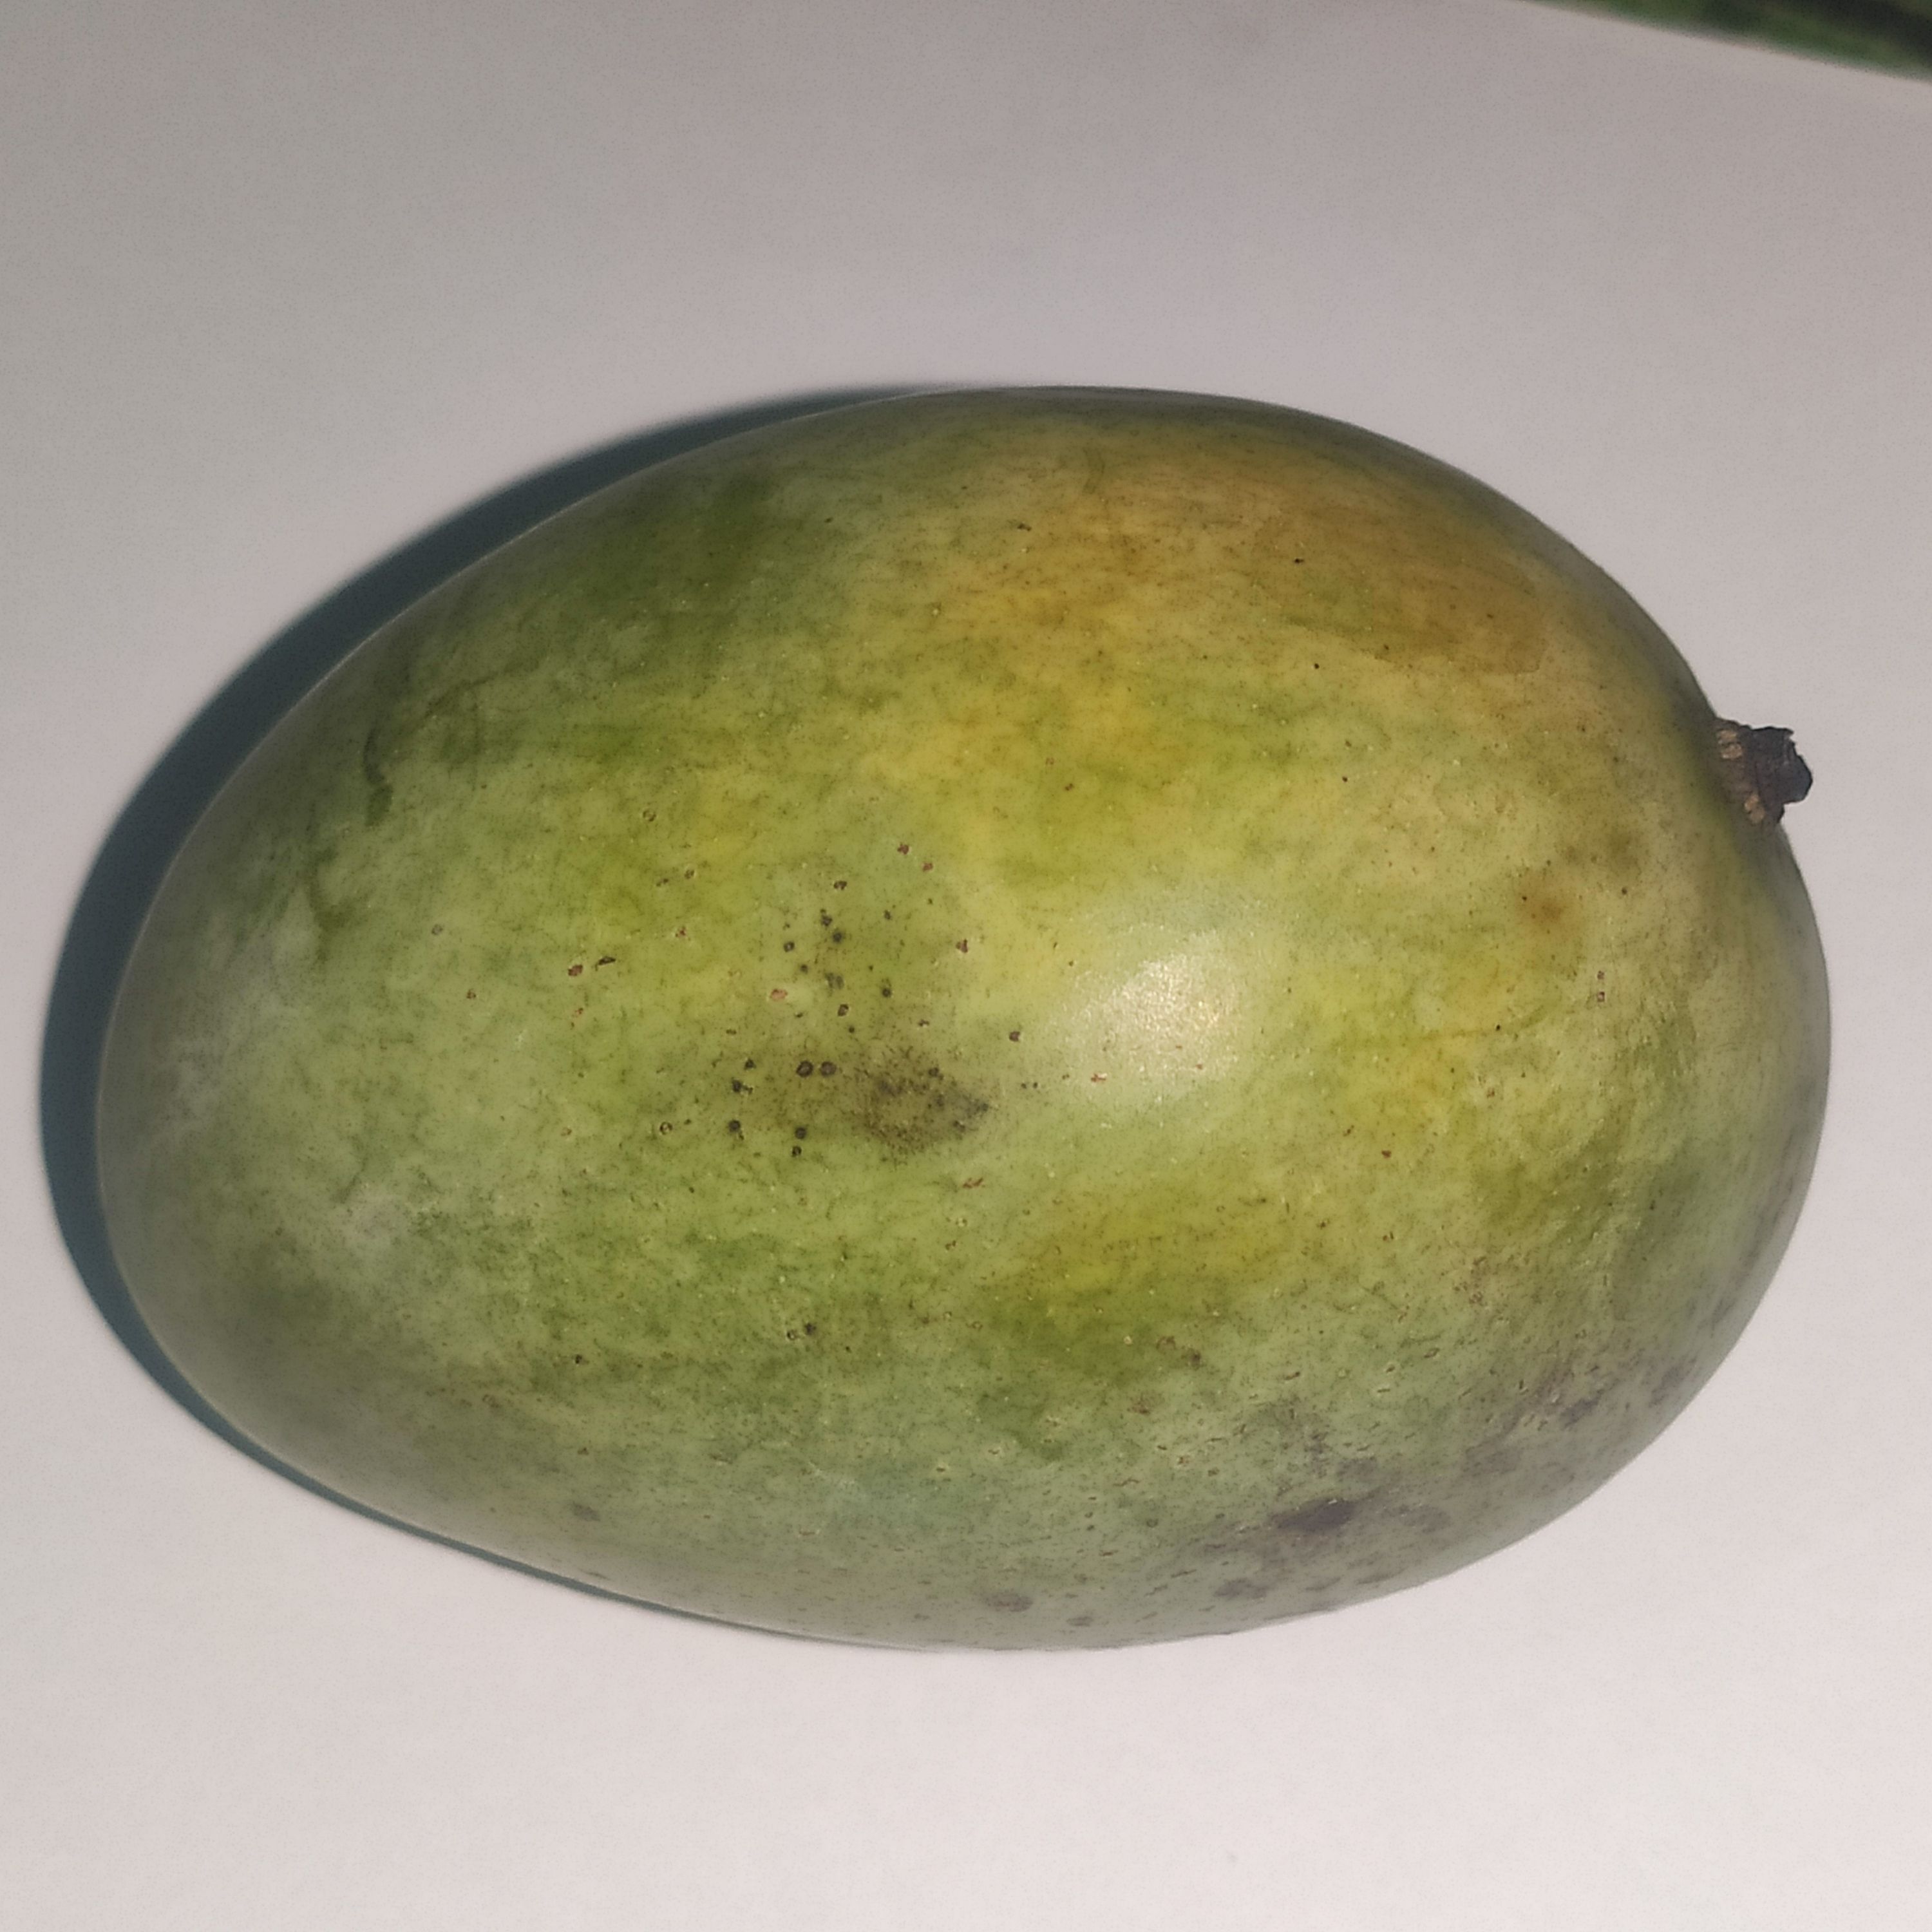
Fruit: mango
Grade: 1st-grade